Danz Showdown

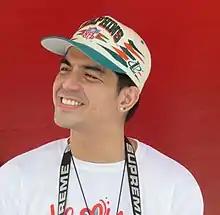
An image of Mark Herras.

Known for their platinum hits such as "Spaghetti", "Bakit Papa" up to "Bilog na Hugis Itlog", their latest single which was lauded for being instrumental in GMA-7's Voter Education Campaign, the Sexbomb Dancers are raring more than ever to reach new heights and share the glory with a new member. Coming from humble beginnings themselves, they believe that there are many undiscovered dancers whose talents are worth seeing on television and whose dreams are worth fulfilling. Focus E, Incorporated and GMA Network, in harmony with the group's belief, put together a dance reality show that will not only entertain but more importantly, capture a global quality of dancing. There will be rigorous training, unexpected challenges, various dance themes, wild transformations and a grand prize worth half a million pesos (250, 000 cash and 250,000 worth of contract) –all in the name of selecting and honing the one best dancer. To host the show are no less than the Badboy of the Dance Floor Mark Herras and Sexbomb Diva Izzy Trazona. Since the hopefuls are unavoidably budding showbiz personalities, they will be tested on and off the stage. From Monday to Friday, the sizzling duo of Mark and Izzy will update audiences about their progress, setbacks, personal issues and whatnots. As the hopefuls bust their moves, they will be under the meticulous eye of judges composed of choreographer extraordinaire Maribeth Bechara, Sexbomb leader Rochelle Pangilinan and a surprise guest of the week. The audiences too will determine who deserves to stay via their text votes. Sexbomb guru Joy Cancio and Sexbomb adviser Presley Balili, aside from giving constant moral support, will also help in the first wave of the elimination process. Of course, the show would not be complete without the Sexbomb Girls themselves. Together, they will test the hopefuls’ skills and determination by becoming showdown masters who will either teach or compete with the contestants. All these plus loads of bombastic twists and turns, literally and figuratively, await the hopefuls.